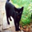
Label: cat